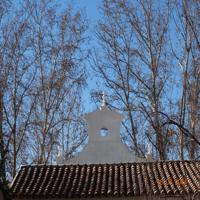
Weather: sun or clear